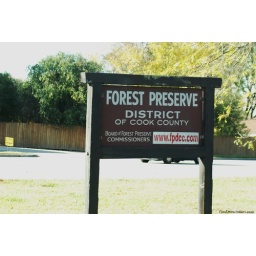
sign of forest preservw in Northbrook IL.